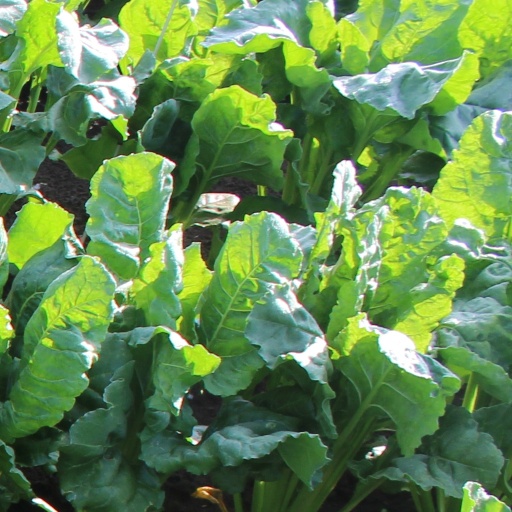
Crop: sugar beet